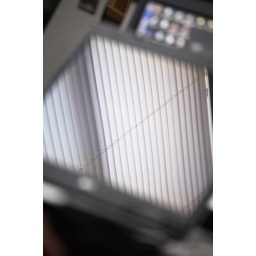
Reflection of my window in the laptop in front of the desktop lcd.